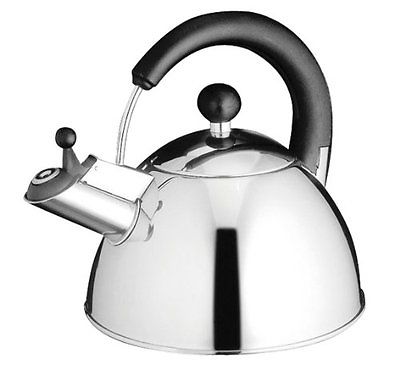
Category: kettle